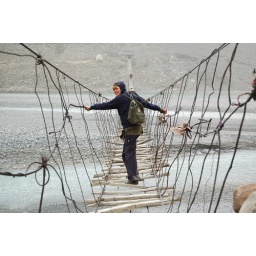
Ingrid considering to cross a windy bridge above the Hunza river near Pasu.